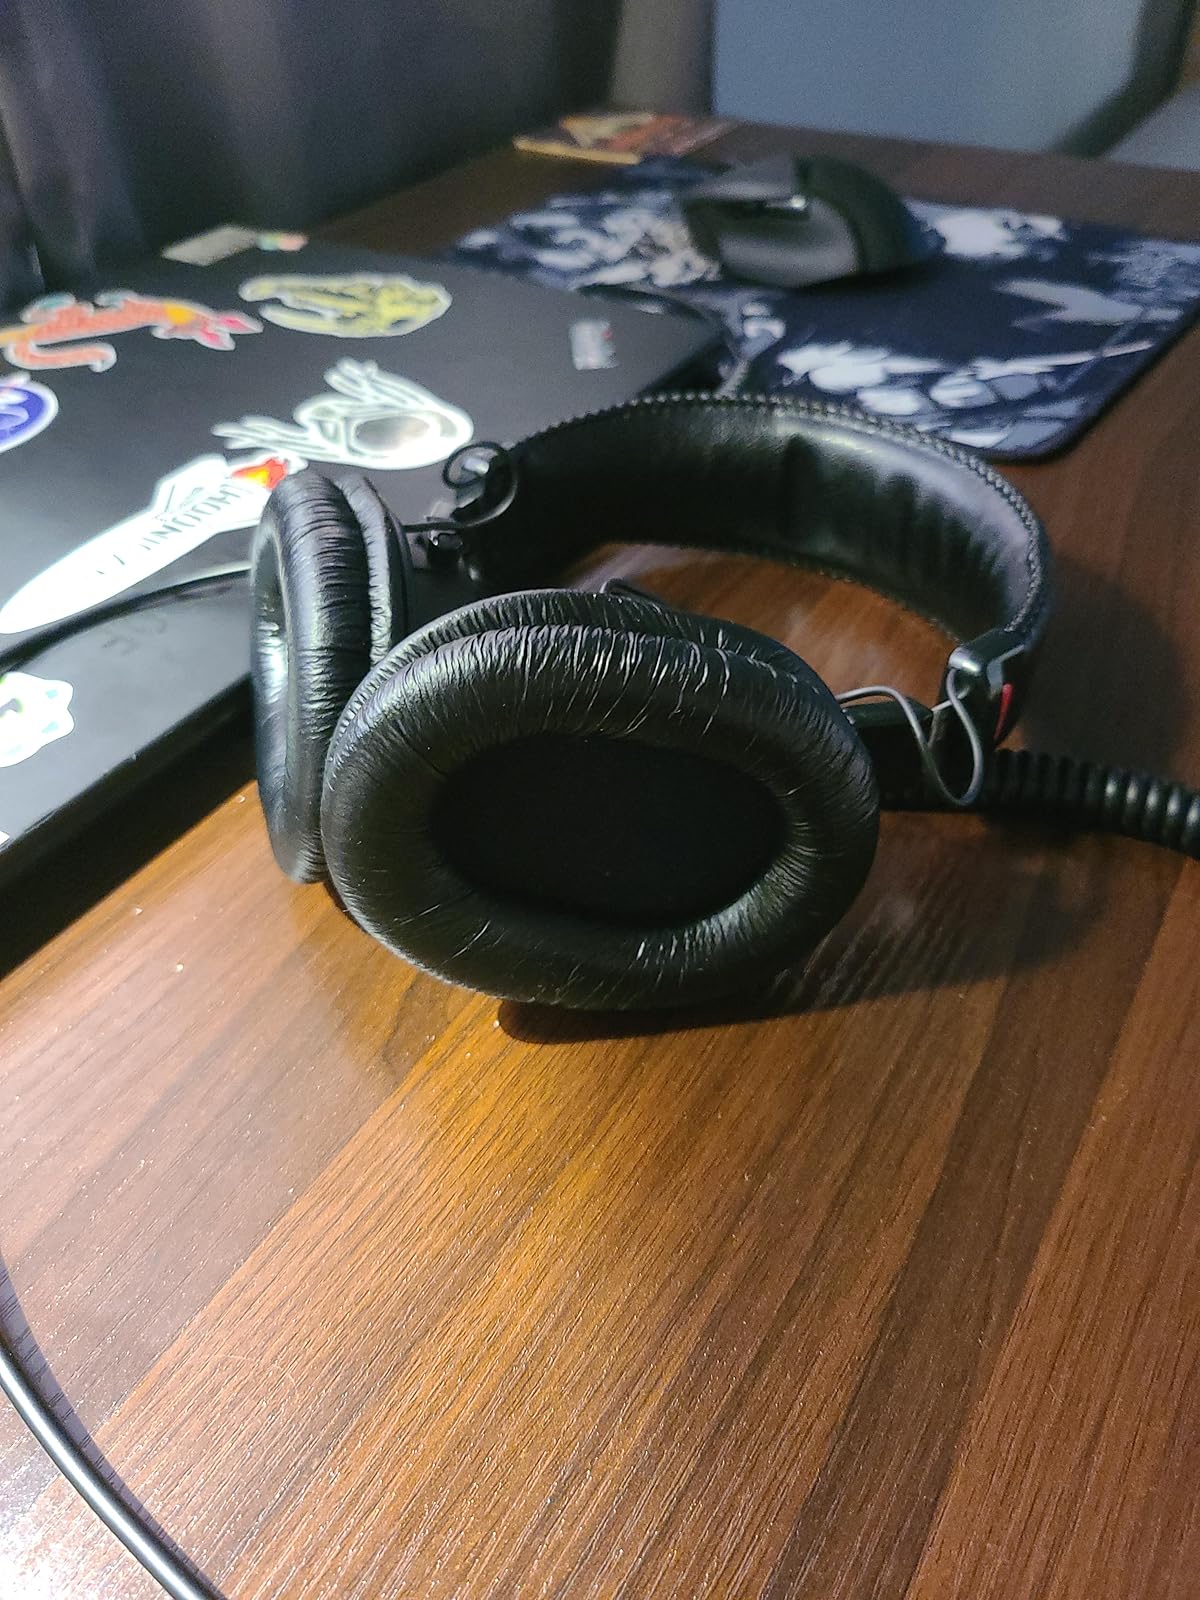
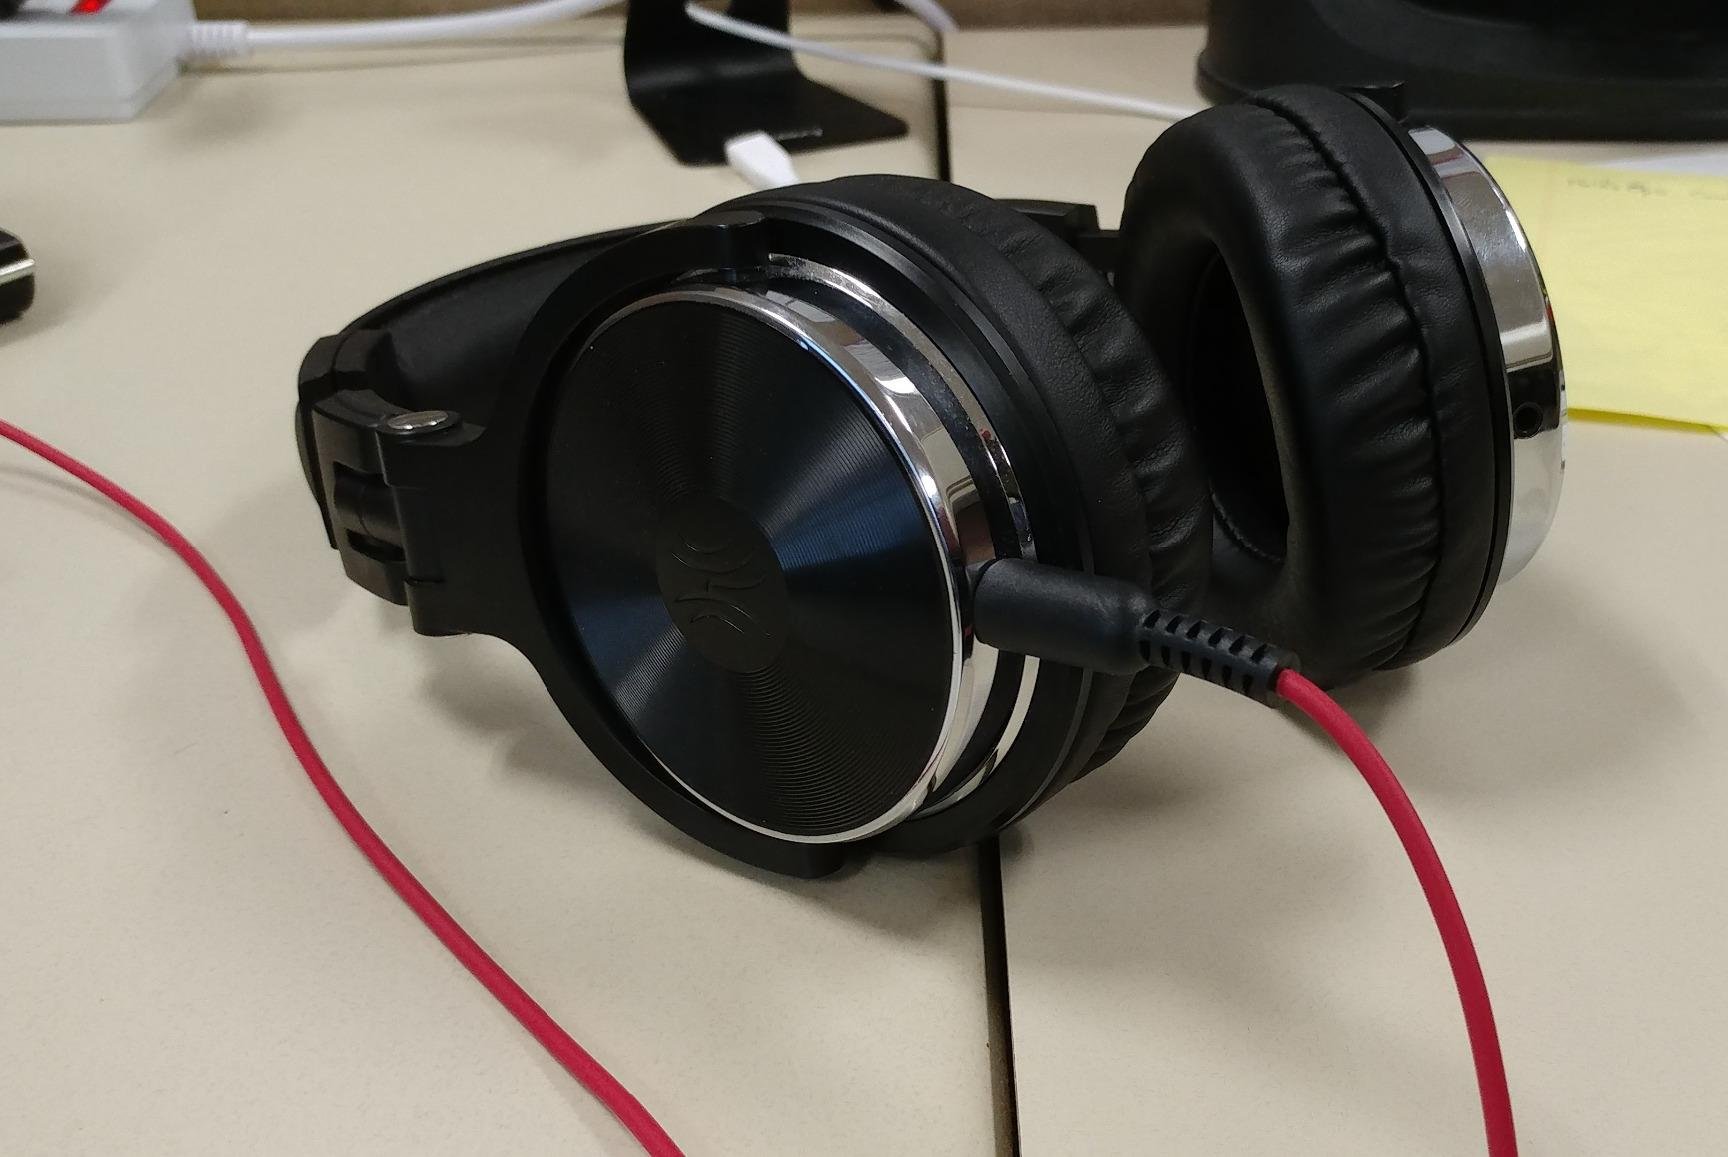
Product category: headphones
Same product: no